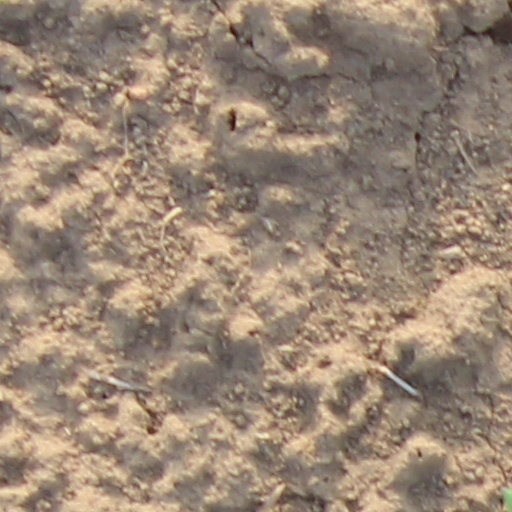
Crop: wheat